Yuri Merkulov

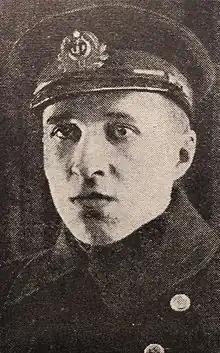
Yuri Merkulov

Yuri Alexandrovich Merkulov (– 13 February 1979) was a Soviet artist, animation and film director, conservator-restorer, inventor, film theorist and actor. He is known as one of the founders of the Soviet school of traditional and stop motion animation.